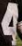
Number: 4